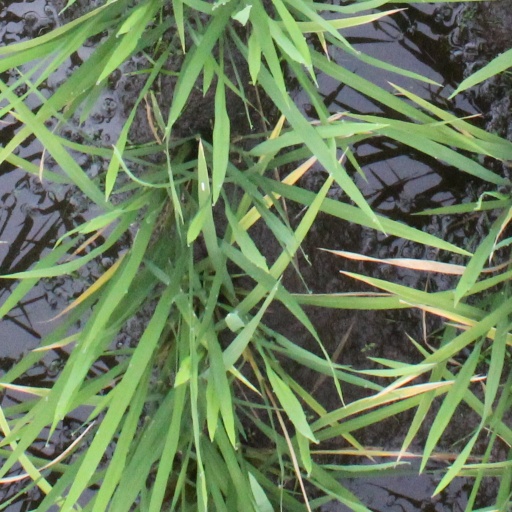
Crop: rice